Olusegun Obasanjo

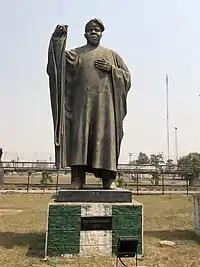

He became chairman of the PDP Board of Trustees, with control over nominations for governmental positions and even policy and strategy. As one Western diplomat said, "He intends to sit in the passenger seat giving advice and ready to grab the wheel if Nigeria goes off course." He voluntarily resigned as the chairman board of trustees of the PDP in April 2012. Afterwards, he withdrew from political activities with PDP.